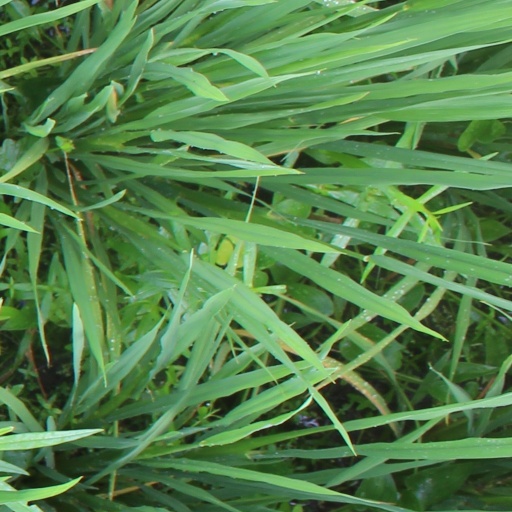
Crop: rice